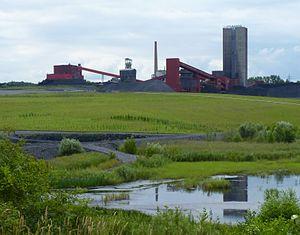
La mine de Lazy est une mine souterraine de charbon située en République tchèque.